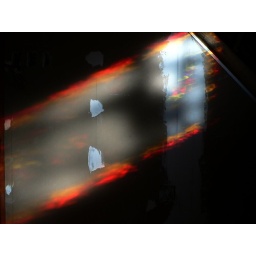
sunlight through the glass window in India's room